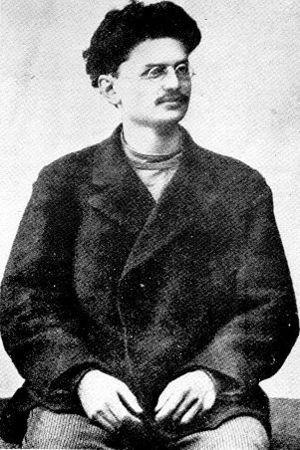
La rue Gassendi est une voie située dans les quartiers du Montparnasse, du Petit-Montrouge, et de Plaisance du 14ᵉ arrondissement de Paris, en France.
Léon Trotski, de son vrai nom Lev Davidovitch Bronstein, né le 26 octobre 1879 à Ianovka et mort assassiné le 21 août 1940 à Mexico, est un révolutionnaire communiste et homme politique russo-soviétique.